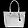
Label: Bag